Emmanuel Episcopal Church (Geneva)

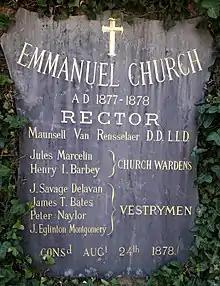
Memorial of the Construction and Consecration of the church

In 1876 "The Emmanuel Chapel Company" was formed for the construction of a church; MM Barbey, Bates, Delavin, Collins and Marcelin being the administrators. The foundation stone of the building was laid on 27 July 1877 by former American President Ulysses S. Grant on land donated by Henry I. Barbey, on what was then the Rue des Voirons. The first service took place in the church on Easter Sunday, 21 April 1878, in the presence of the American Consul and Vice-Consul. The building was consecrated on 24 August 1878 by Bishop Littlejohn of Long Island.